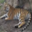
Label: tiger